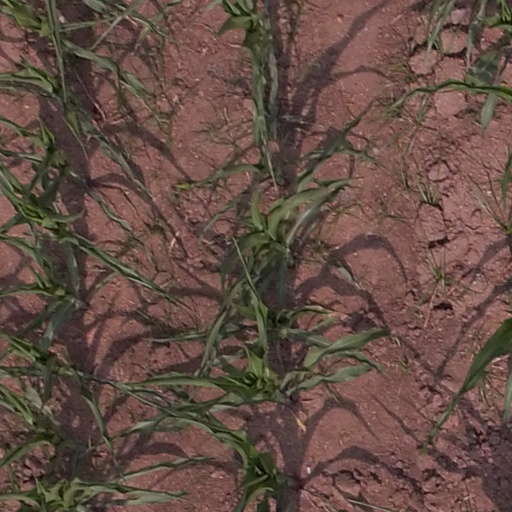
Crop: maize; corn